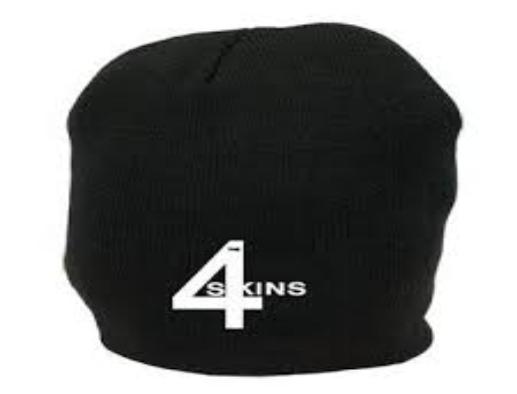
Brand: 4Skins
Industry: Clothes